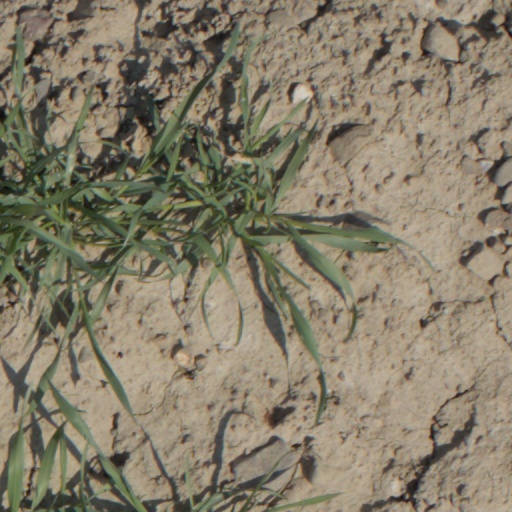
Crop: wheat